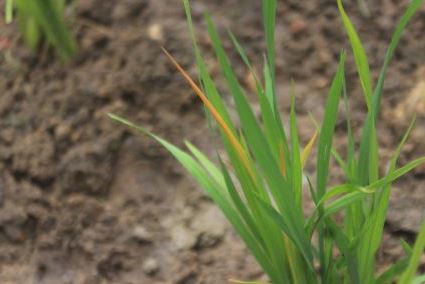
Disease: Tungro